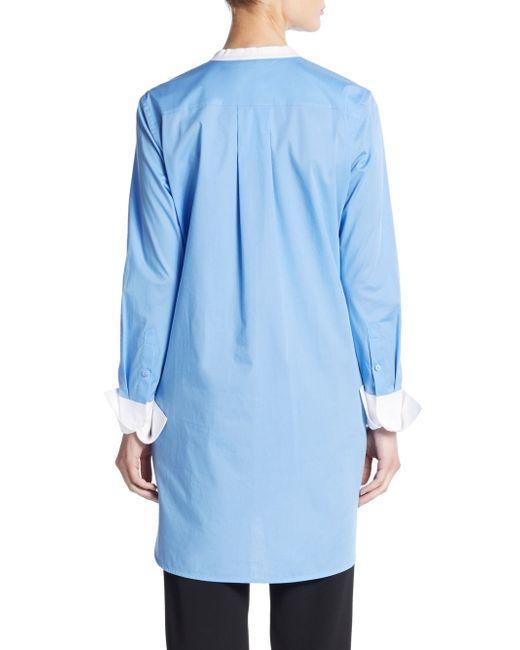
Blaues Langarmkleid Top für Damen